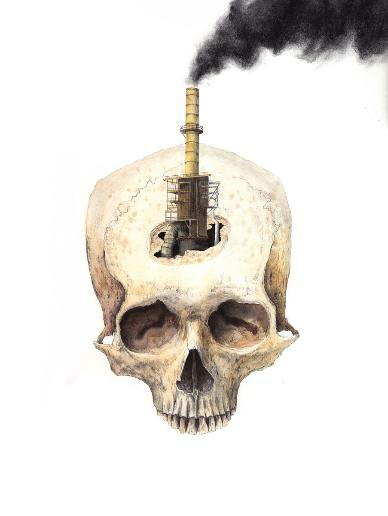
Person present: No